Brittany

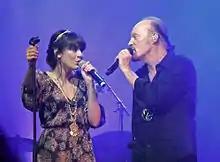
Nolwenn Leroy and Alan Stivell (2012)

Until the 19th century, Catholicism had been the main inspiration for Breton artists. The region has a great number of baroque retables, made between the 17th and the 19th century. Breton sculptors were also famous for their ship models that served as ex-votos and for their richly decorated furniture, which features naïve Breton characters and traditional patterns. The box-bed is the most famous Breton piece of furniture. The Breton style had a strong revival between 1900 and the Second World War and it was used by the Seiz Breur movement. The Seiz Breur artists also tried to invent a modern Breton art by rejecting French standards and mixing traditional techniques with new materials. The leading artists of that period were the designer René-Yves Creston, the illustrators Jeanne Malivel and Xavier Haas, and the sculptors Raffig Tullou, Francis Renaud, Georges Robin, Joseph Savina, Jules-Charles Le Bozec and Jean Fréour.